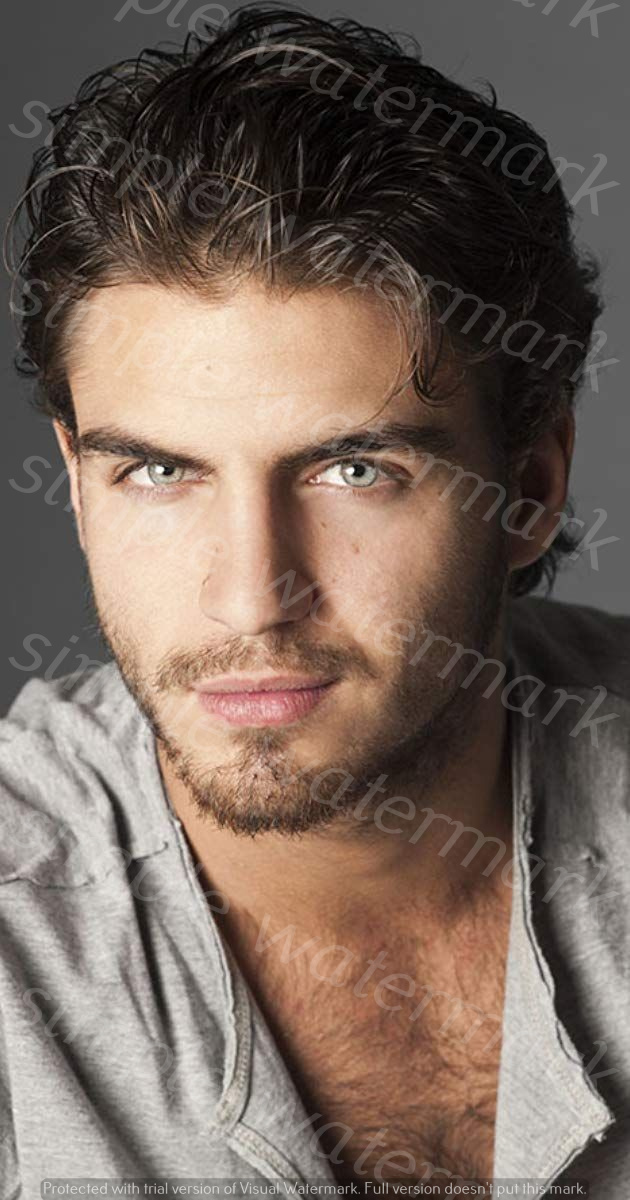
Label: Watermark